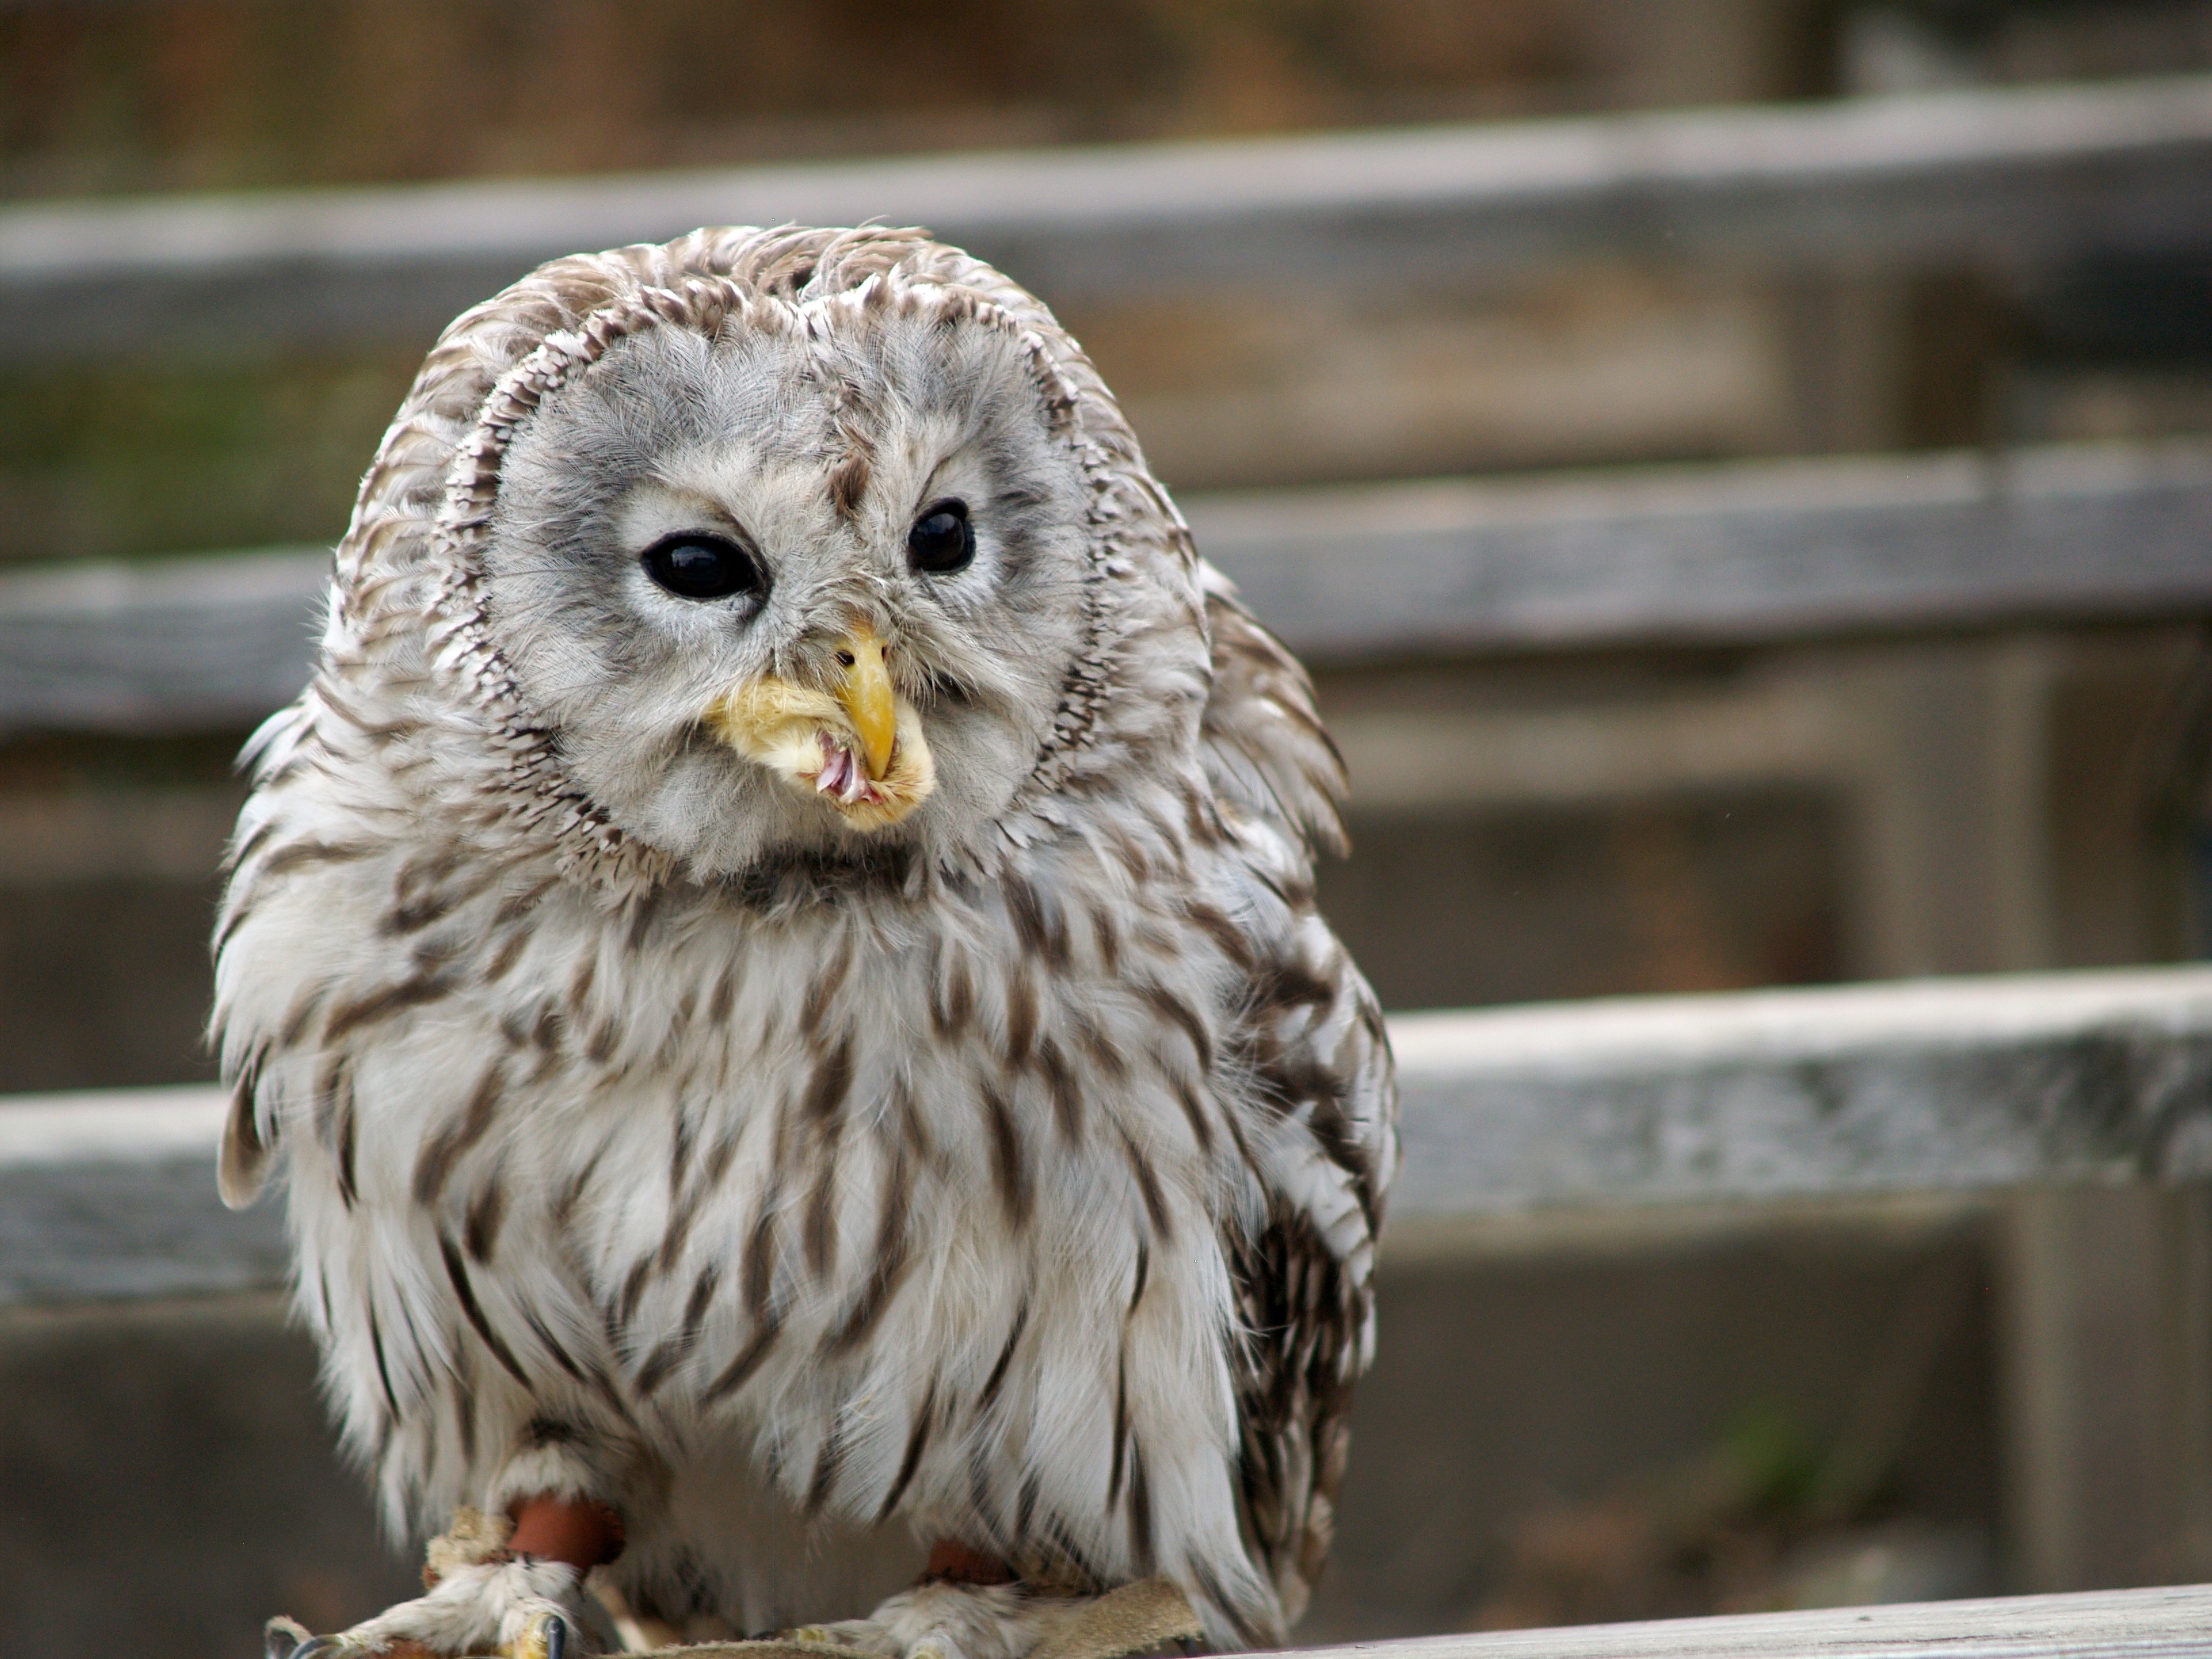
bird, wing, wildlife, beak, predator, owl, fauna, bird of prey, feeding, vertebrate, falcon, great grey owl, night bird, accipitriformes